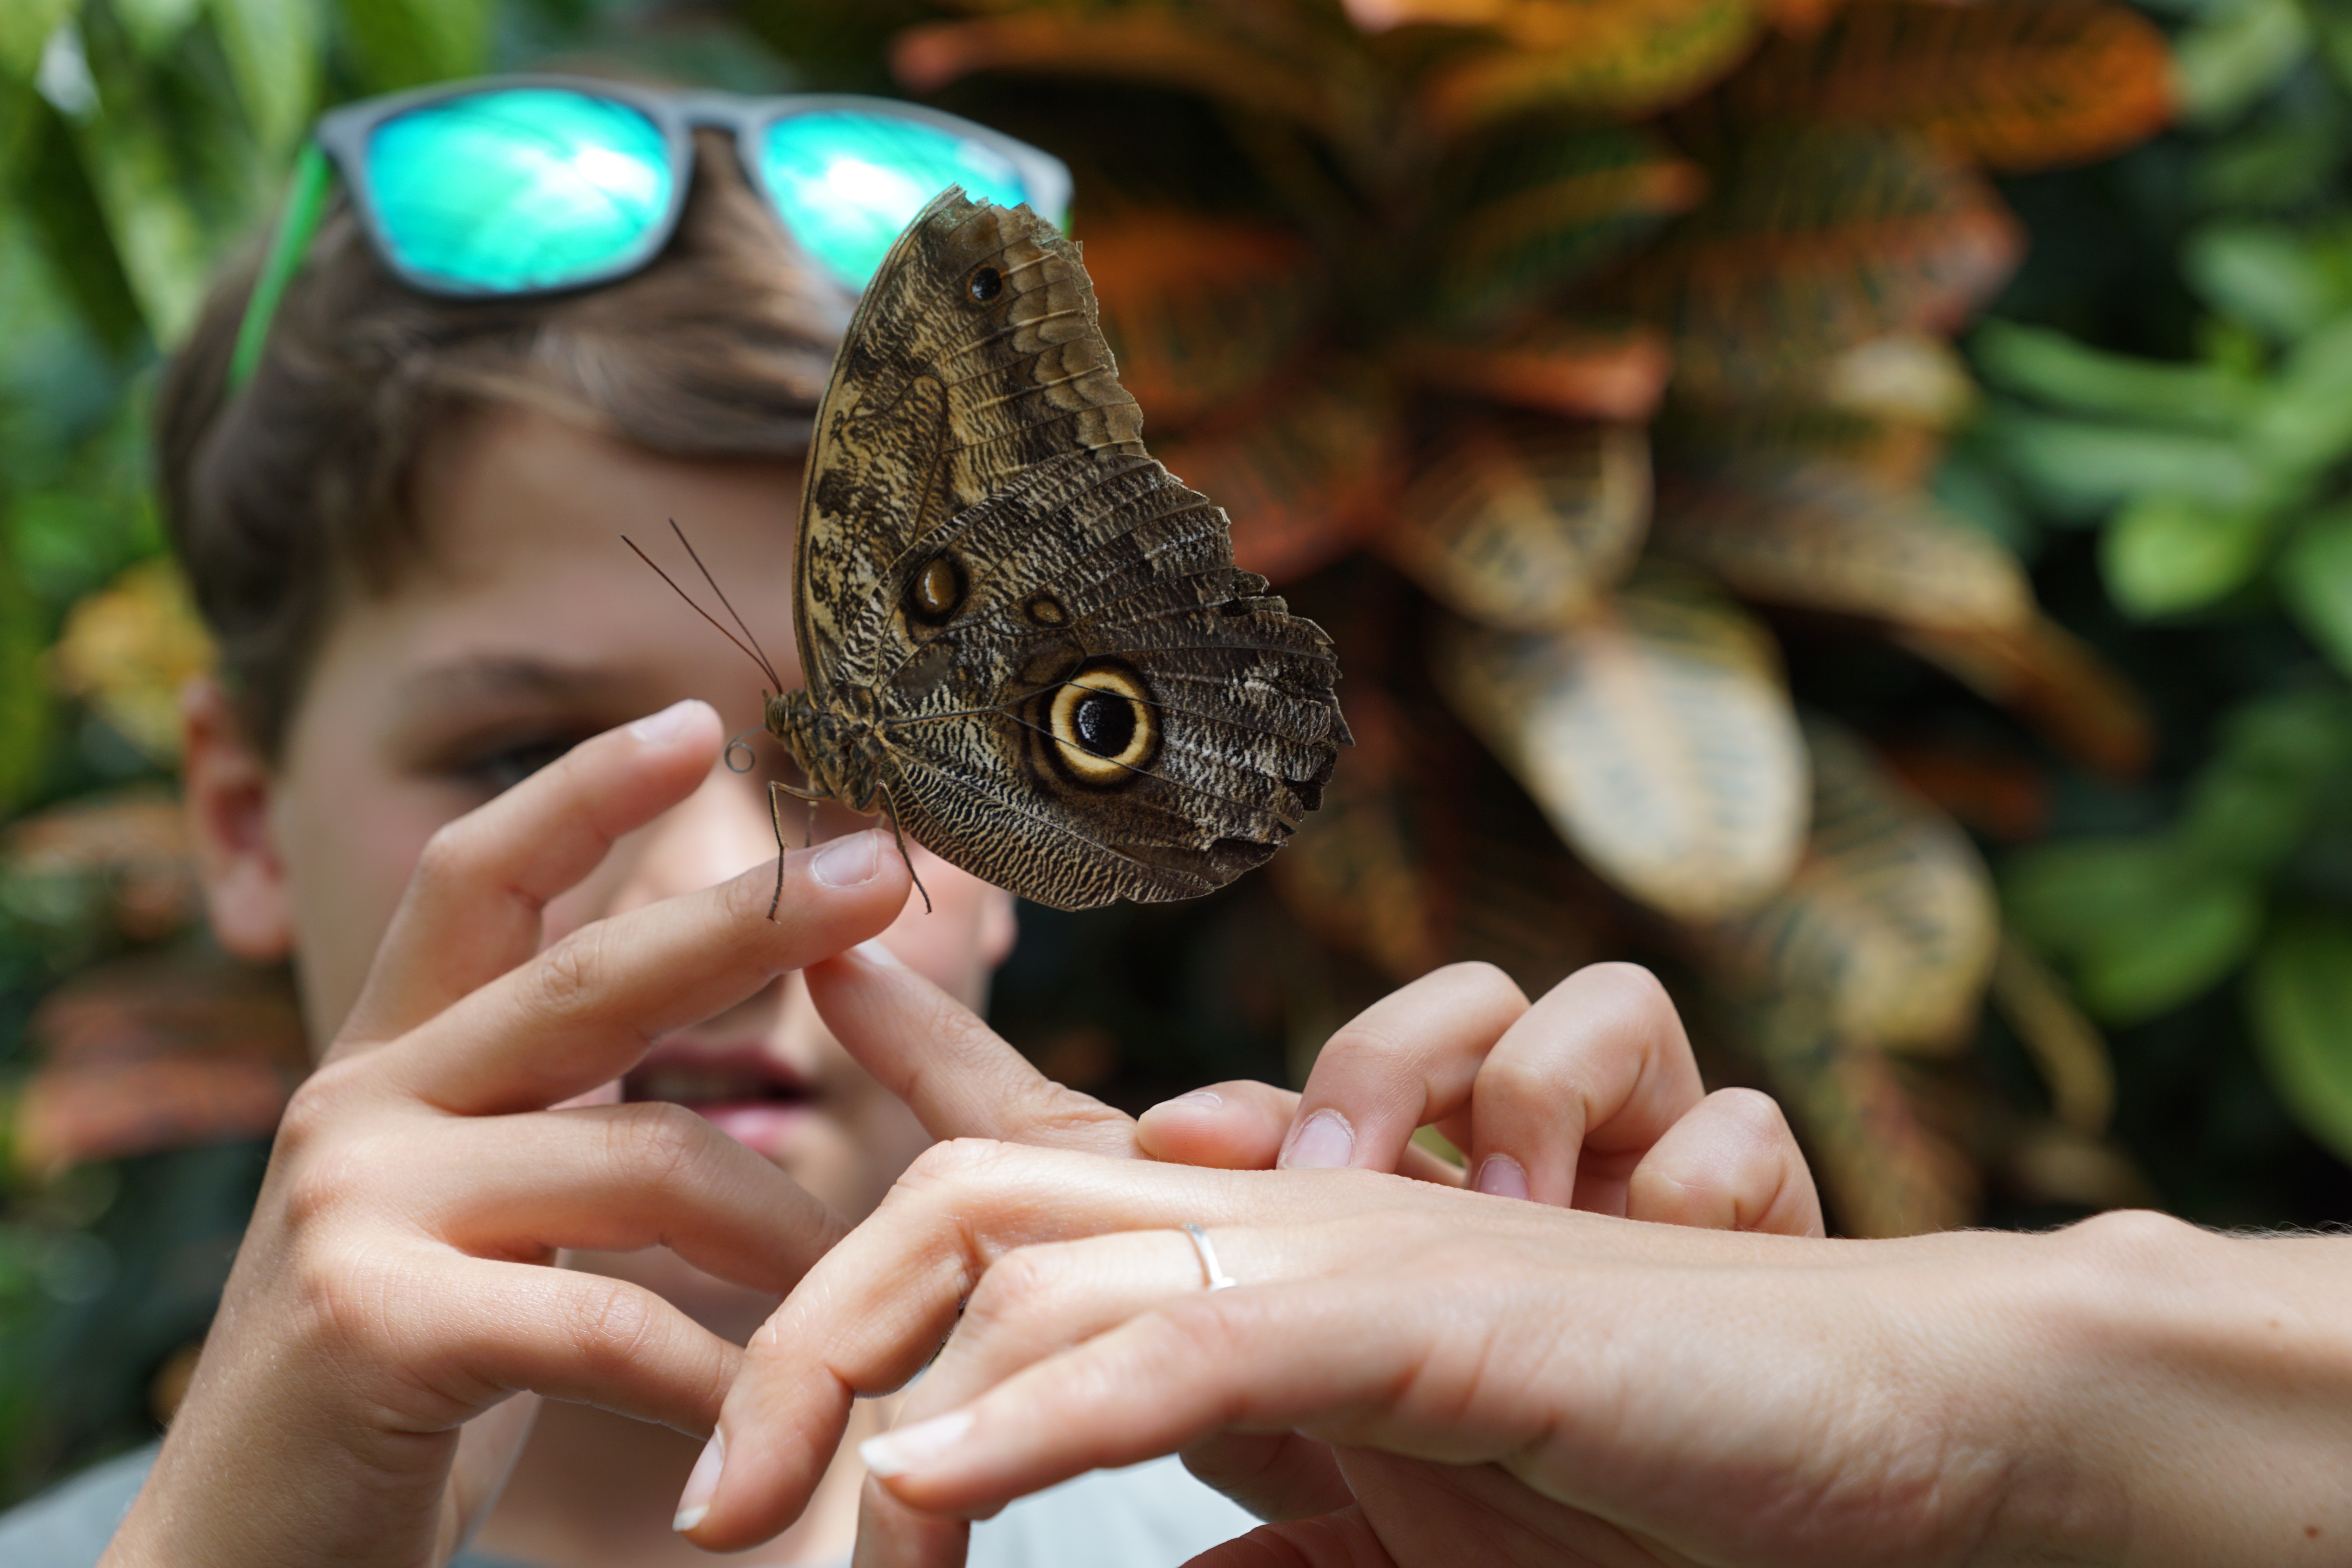
hand, nature, wing, wildlife, green, insect, child, butterfly, frog, reptile, amphibian, fauna, vertebrate, macro photography, moths and butterflies